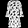
Label: Dress